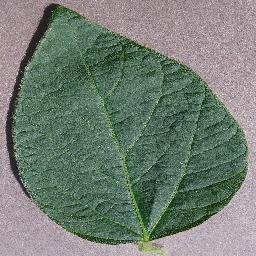
Label: Soybean___healthy